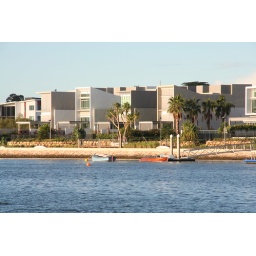
nice houses near the river in brisbane